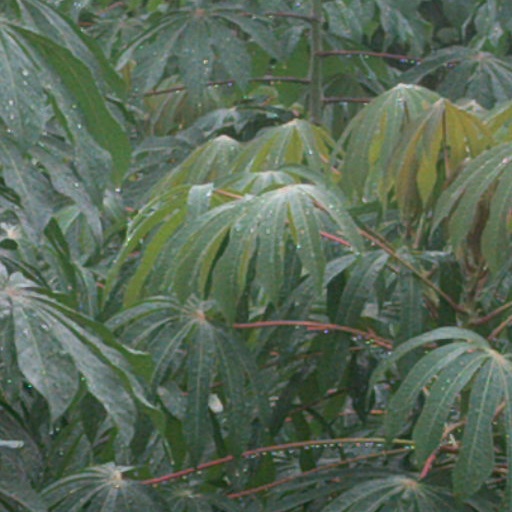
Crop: cassava